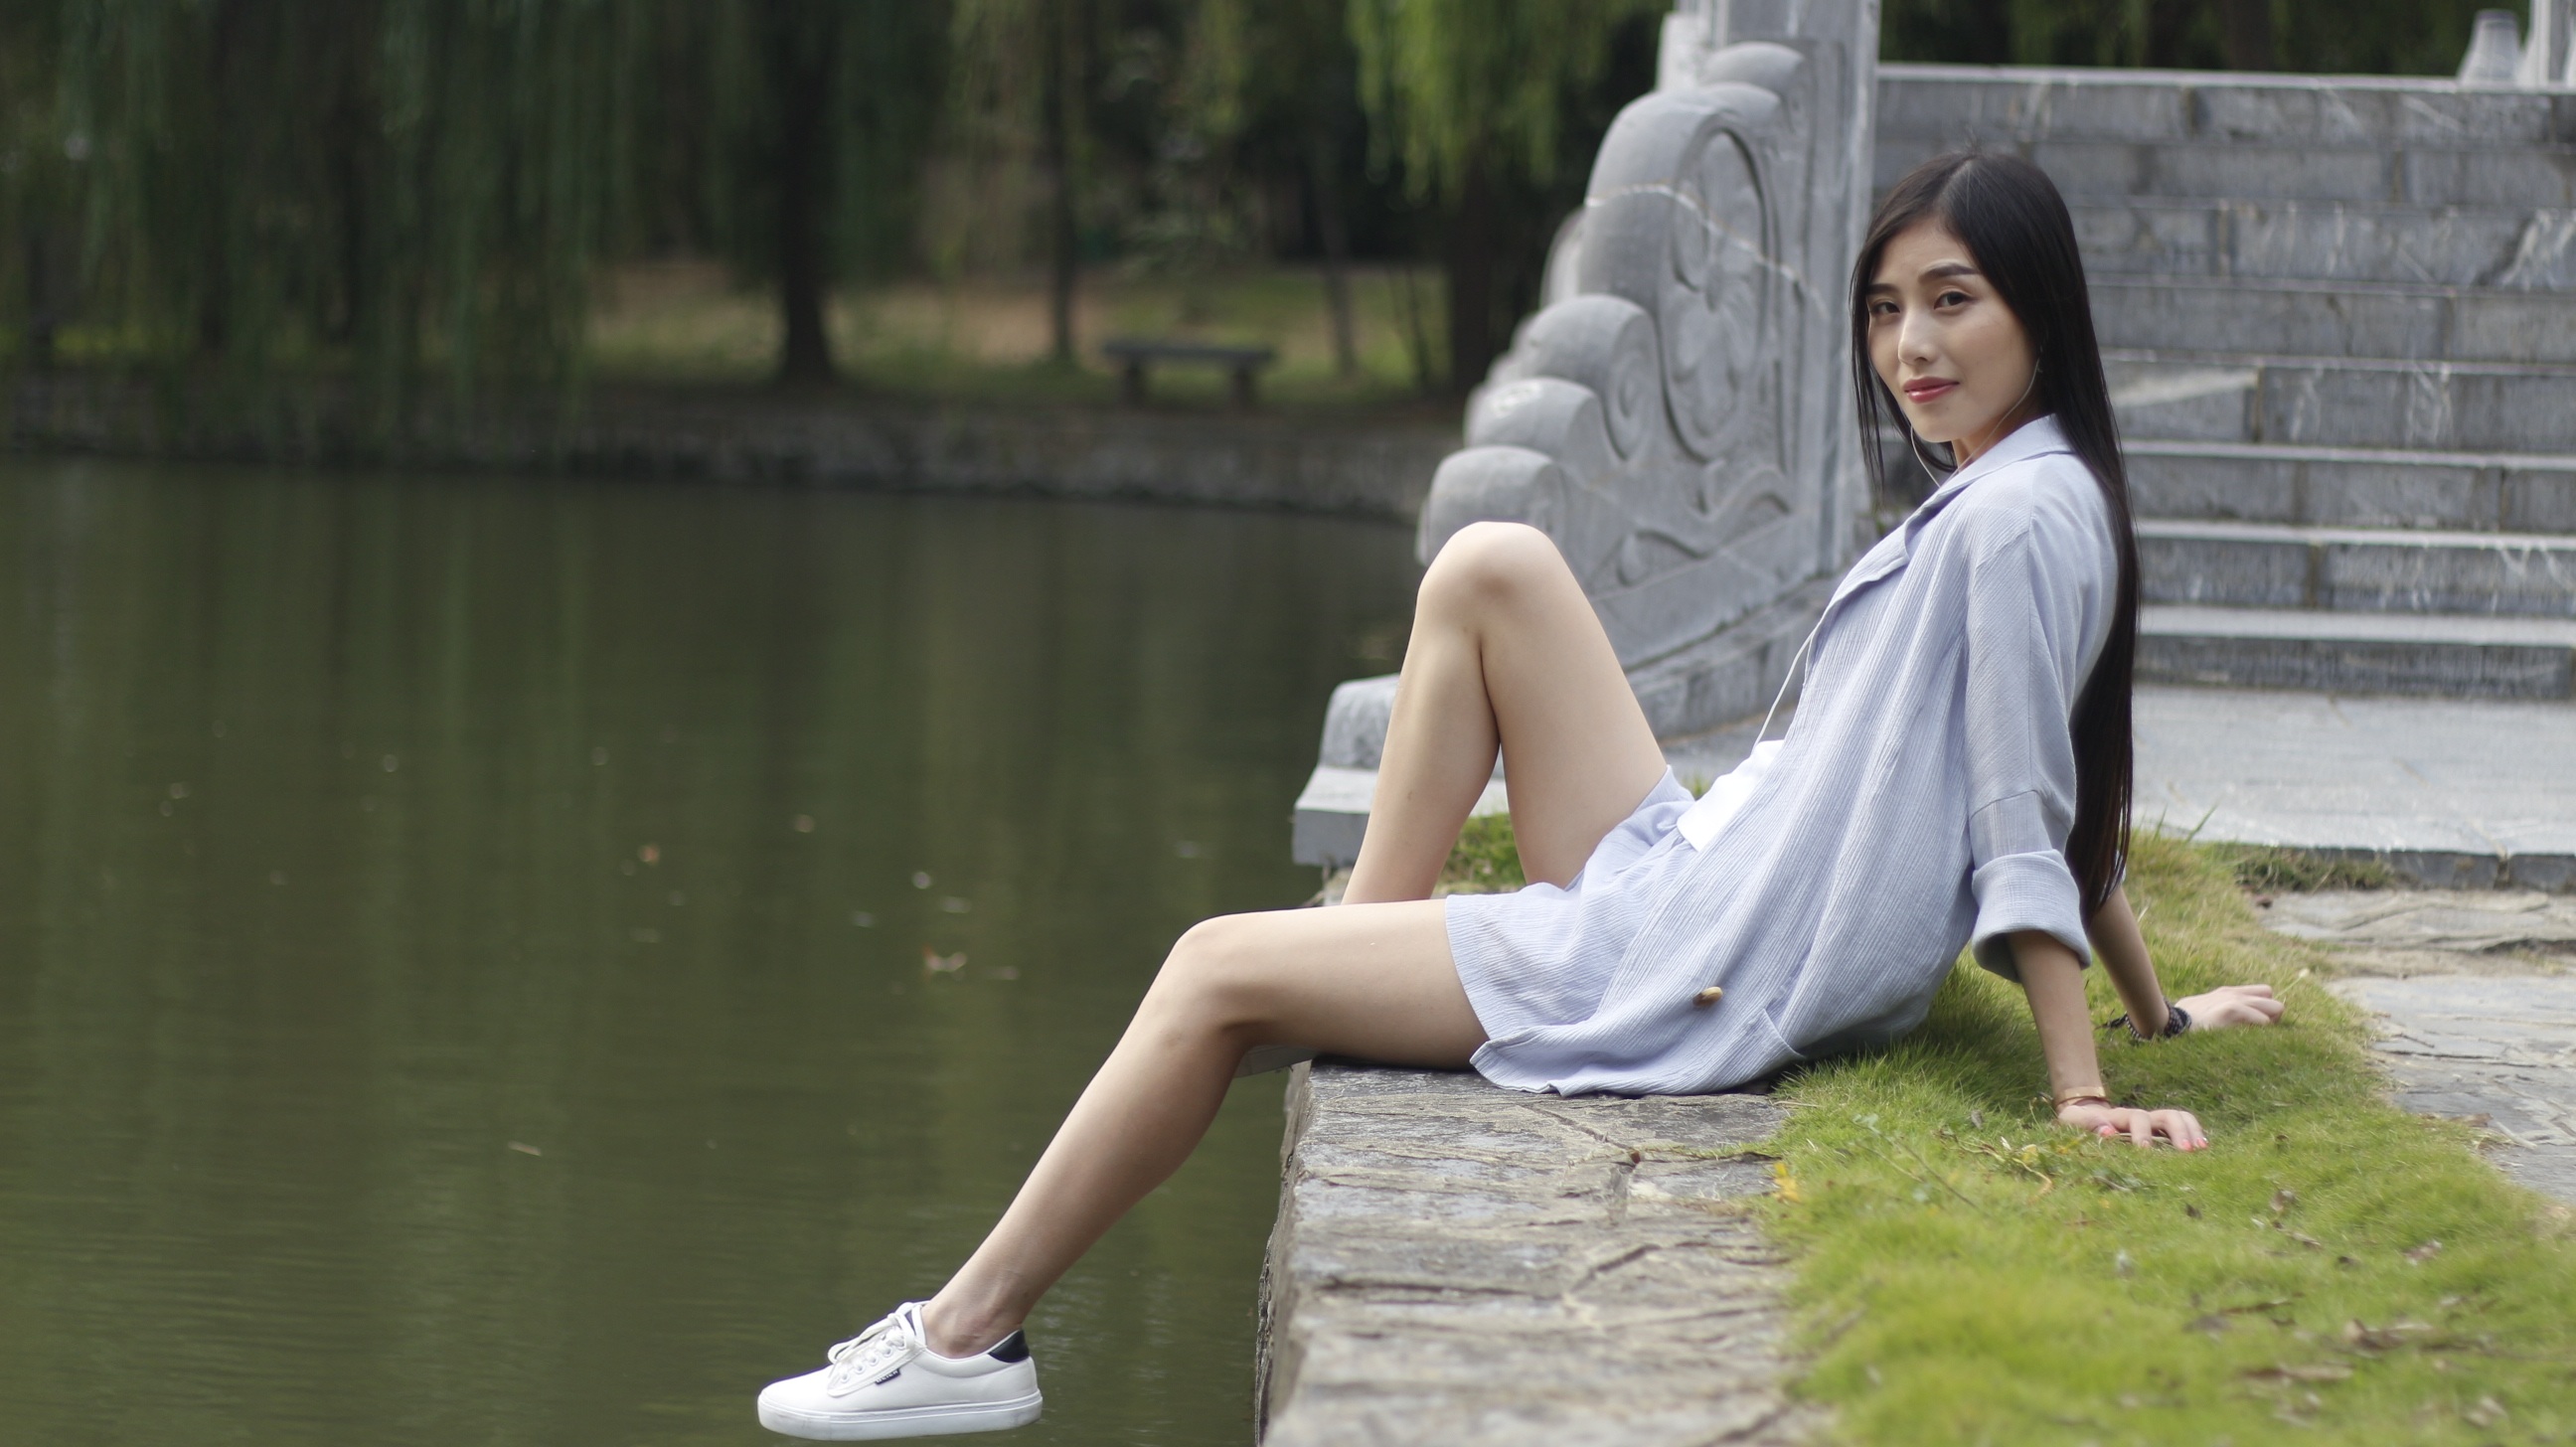
girl, woman, photography, lake, pond, leg, model, sitting, asia, long hair, brand, dress, legs, beauty, feeling, sat, bid, photo shoot, portrait photography, human positions